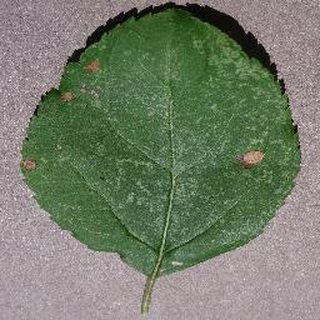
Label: apple_black_rot